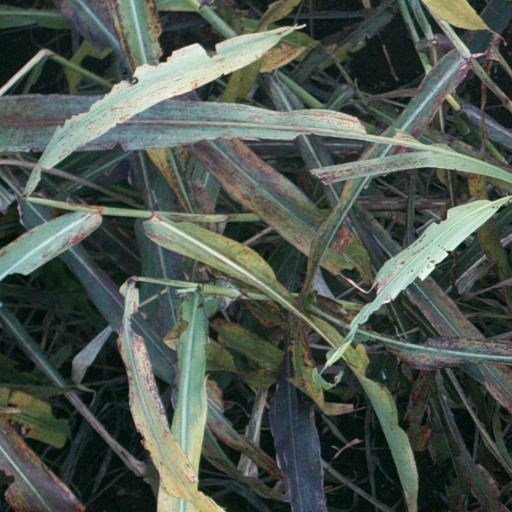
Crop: sorghum